Pan's box turtle

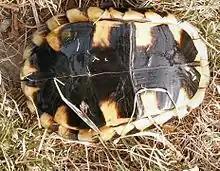
Plastron

The specific name, "pani", is probably in honor of Chinese herpetologist Pan Lei.